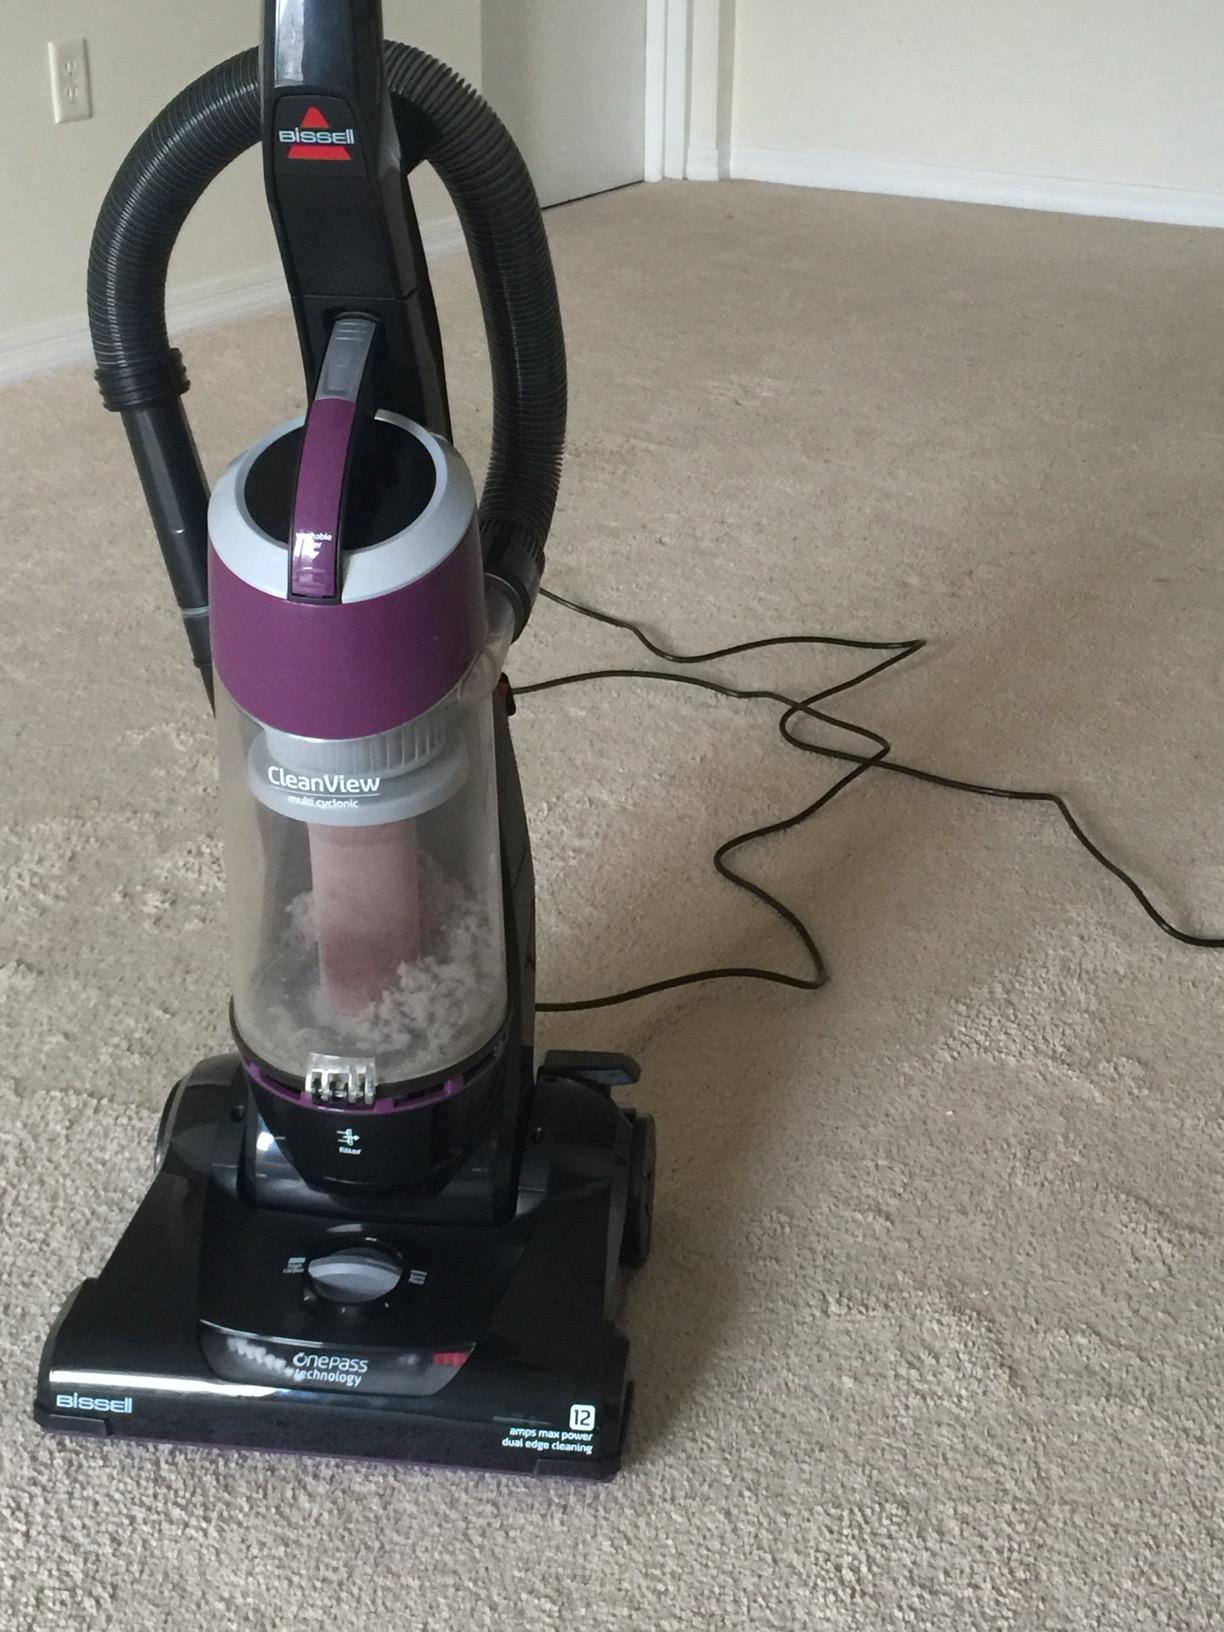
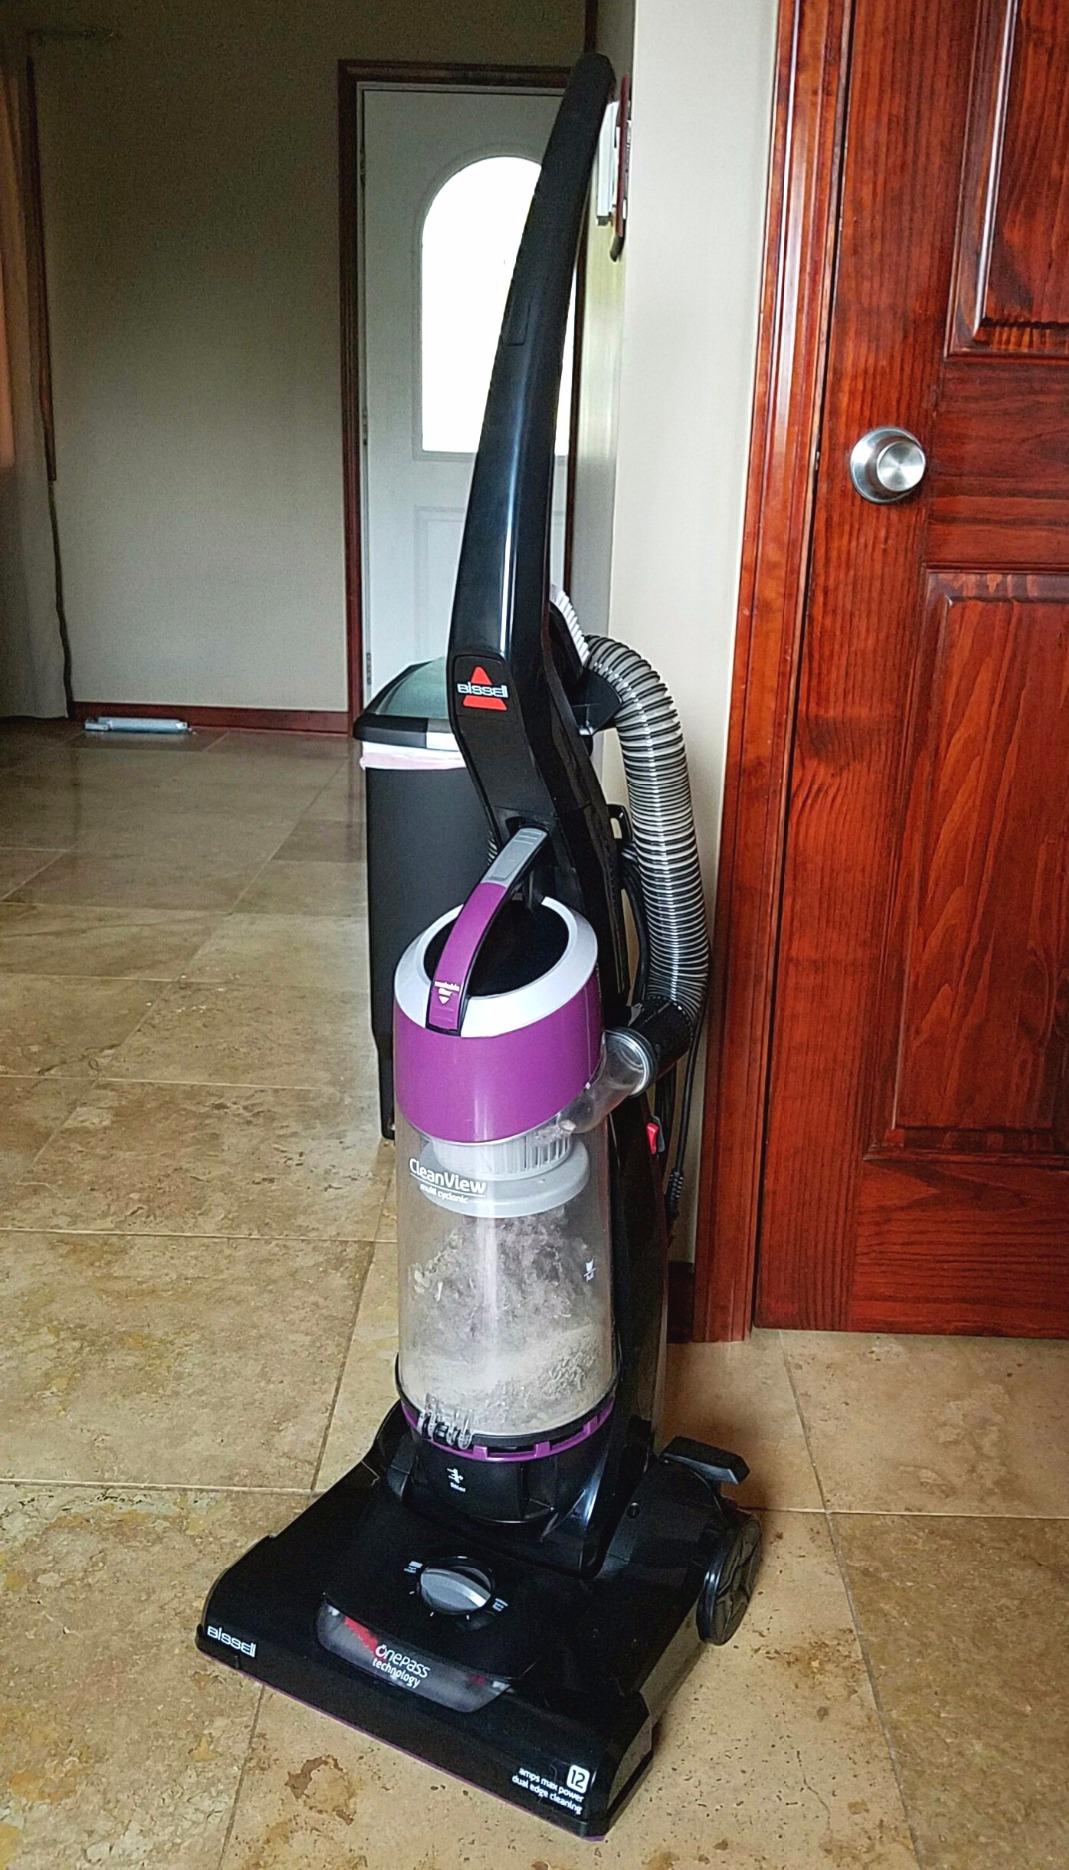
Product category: items_vacuum
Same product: yes